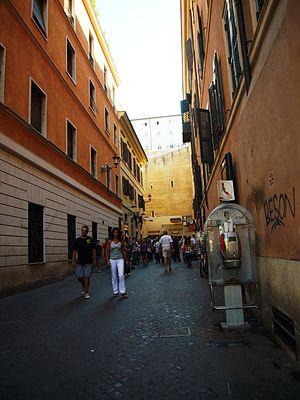
Spagna est une station de la ligne A du métro de Rome.